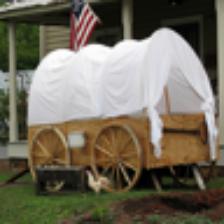
Label: NonHuman